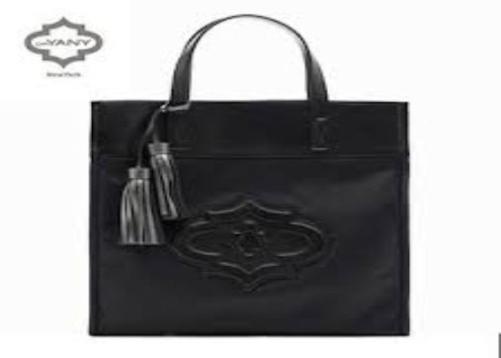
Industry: Clothes